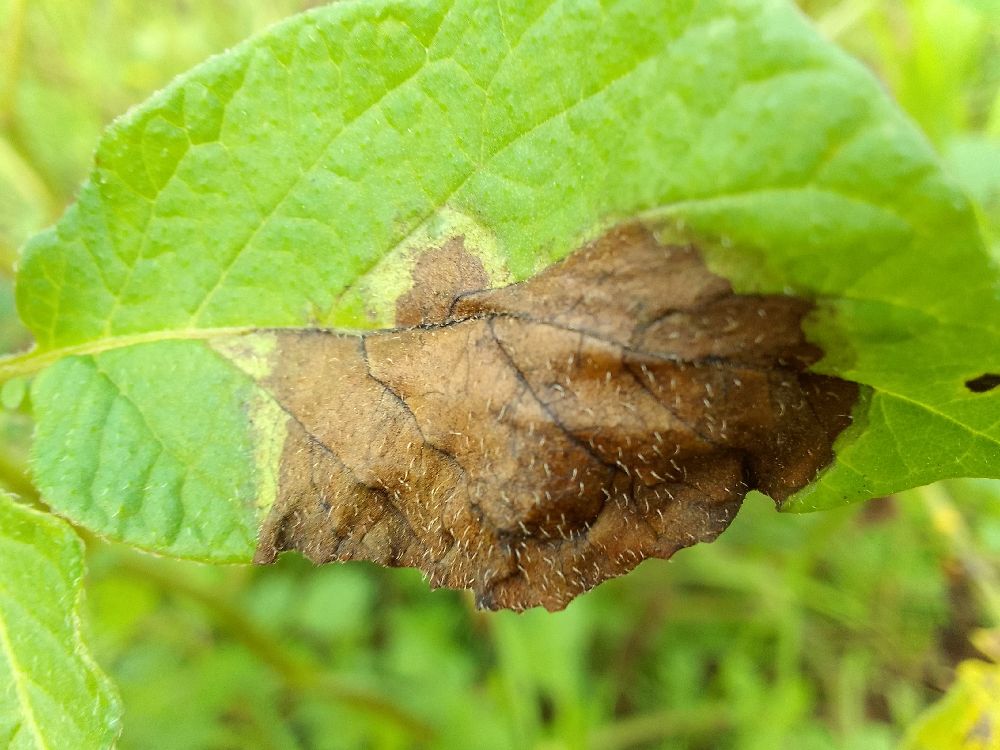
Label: Late blight